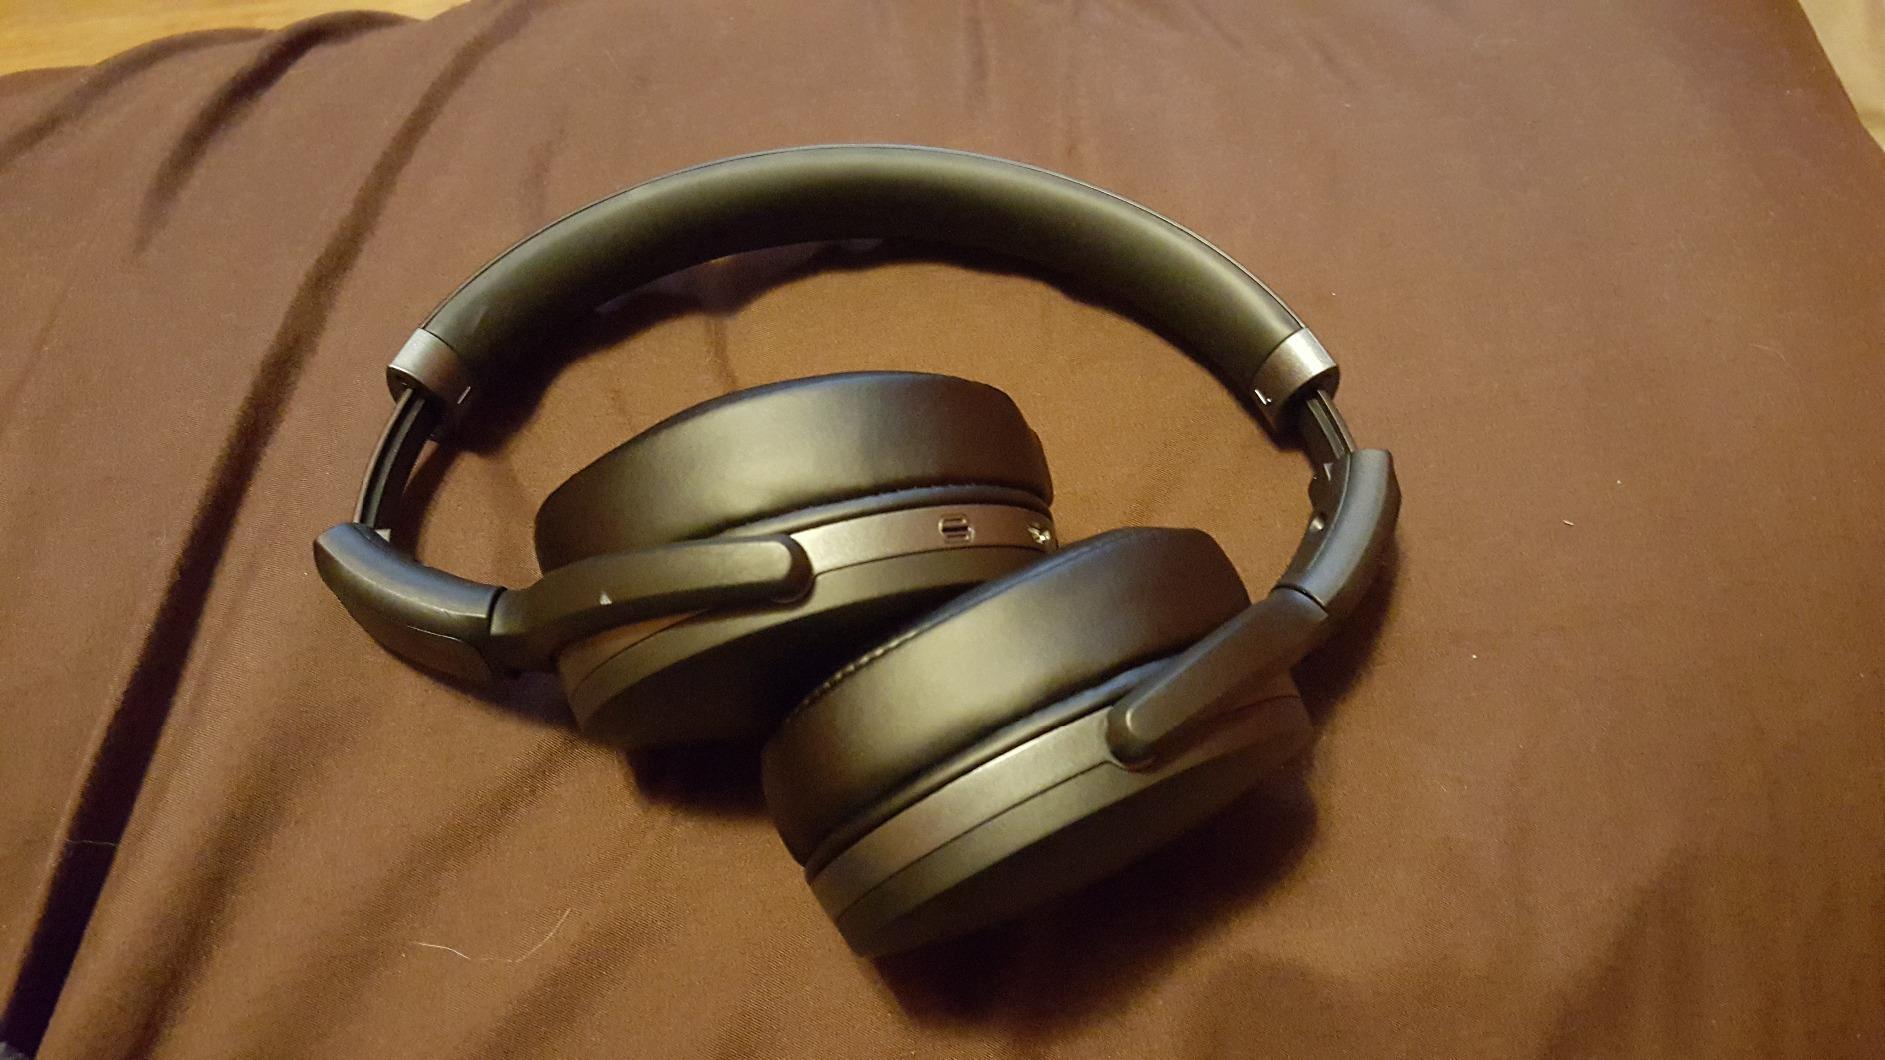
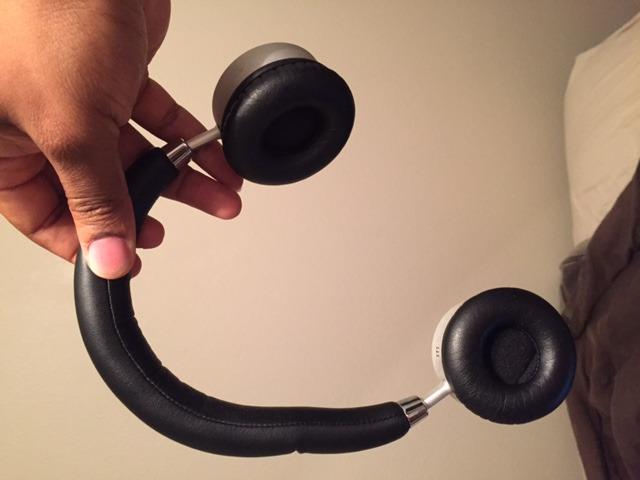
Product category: headphones
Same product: no